University of Central Florida

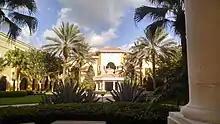
Rosen College of Hospitality Management

Located near the Orange County Convention Center on Universal Boulevard in Downtown Orlando, the college's campus is designed to imitate a resort-style feel, with various areas of the college named for major donors to the college (e.g. Disney Dining Room, Universal Orlando Library, Darden Auditorium, and the state-of-the-art Anheuser Busch Beer & Wine Lab). Regular Shuttle service is offered on most days that class is in session to and from the UCF Main Campus.